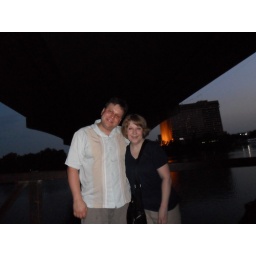
Eric and Kelly under Congress street bridge 5-29-10